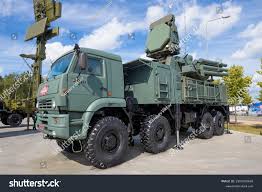
Label: Pantsir-S1